Matt Martin (ice hockey, born 1989)

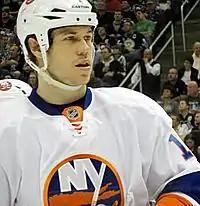
Martin with the New York Islanders during the 2013 playoffs.

On July 1, 2016, as an unrestricted free agent for the first time in his career, Martin and the Toronto Maple Leafs agreed to a four-year, $10 million contract, worth an average of $2.5 million a season. In his first season with Toronto, Martin assumed his role as an enforcer, playing on the fourth line for the team and protecting the plethora of rookies on the roster from hits by other players, and fighting those that ran teammates. The team would qualify for the post-season, with Martin picking up two points in the second game of the series which would see the Maple Leafs lose in six contests to the top seeded Washington Capitals.